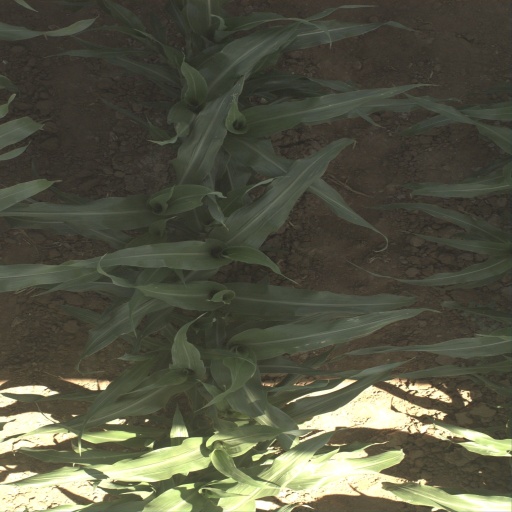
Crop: sorghum